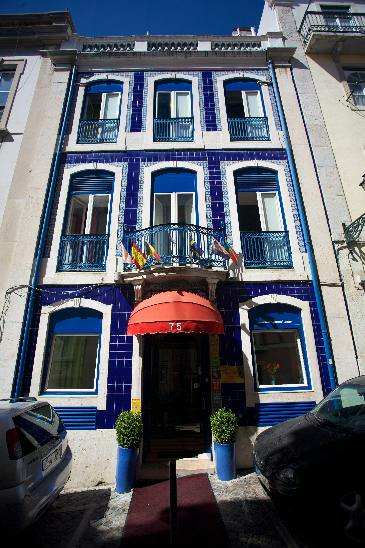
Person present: No